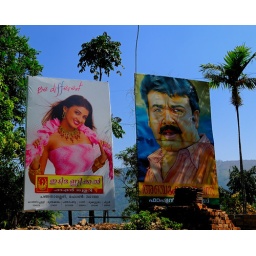
Snatch shots taken from the car window whilst travelling in Kerala. India. March 2010